Ayong Maliksi

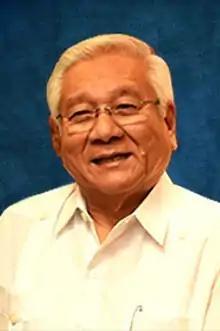
Maliksi in 2015

Erineo "Ayong" Saquilayan Maliksi (March 25, 1938 – February 24, 2021) was a Filipino politician from the province of Cavite. As an elected official, he served in different capacities in the municipal government of Imus and the provincial government of Cavite. He represented the 2nd and 3rd congressional districts of Cavite in the 11th and 15th Congress of the Philippines, respectively.